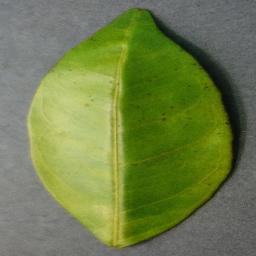
Label: Orange___Haunglongbing_(Citrus_greening)